Confederate Ireland

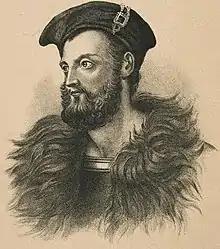
Engraving copy of portrait of Owen Roe O'Neill

The Confederates received modest subsidies from the monarchies of France and Spain, who wanted to recruit troops in Ireland but their main continental support came from the Papacy. Pope Urban VIII sent Pierfrancesco Scarampi to liaise with and help the Confederates' Supreme Council in 1643. Pope Innocent X strongly supported Confederate Ireland, over the objections of Cardinal Mazarin and the Queen, Henrietta Maria, who had moved to Paris in 1644. Innocent received the Confederation's envoy in February 1645 and resolved to send a nuncio extraordinary to Ireland, Giovanni Battista Rinuccini, archbishop of Fermo, who embarked from La Rochelle with the Confederacy's secretary, Richard Bellings. He took with him a large quantity of arms and military supplies and a very large sum of money. These supplies meant that Rinuccini had a big influence on the Confederates' internal politics and he was backed by the more militant Confederates such as Owen Roe O'Neill. At Kilkenny Rinuccini was received with great honours, asserting that the object of his mission was to sustain the King, but above all to help the Catholic people of Ireland in securing the free and public exercise of the Catholic religion, and the restoration of the churches and church property, but not any former monastic property.